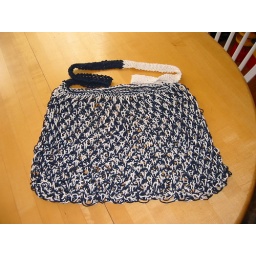
two-tone market bag in sugar-n-cream cotton yarn